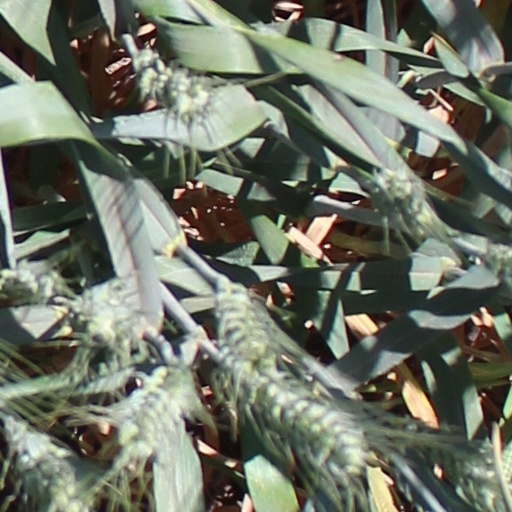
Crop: wheat